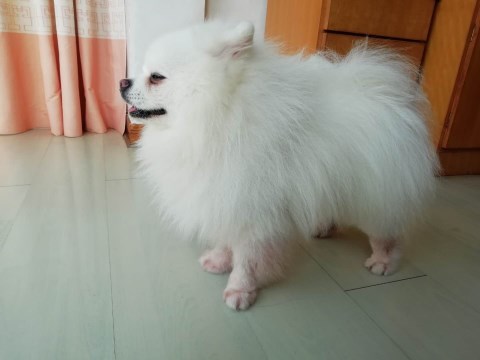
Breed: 1936-n000005-Pomeranian